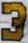
Number: 3